Alessandro Plotti

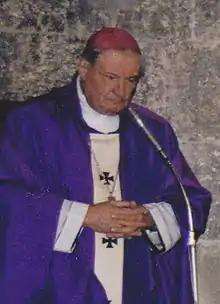
Alessandro Plotti

He was born in Bologna and ordained a priest on 25 July 1959. Plotti was named auxiliary Bishop of Rome on 23 December 1980 and consecrated on 6 January 1981 by Pope John Paul II. On 7 June 1986 he was named Archbishop of Pisa and he was installed there on 17 July.